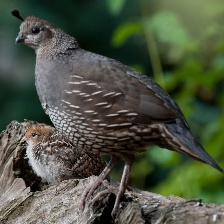
Species: CALIFORNIA QUAIL
Scientific name: CALLIPEPLA CALIFORNICA
ImageNet parent category: quail